Museum of Japanese Colonial History in Korea

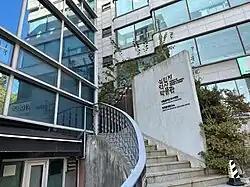
The museum entrance (2023)

The Museum of Japanese Colonial History in Korea is a privately owned history museum in the Yongsan District of Seoul, South Korea. Its collections cover the period between 1910 and 1945 when Korea was under Japanese rule. The museum is operated by Center for Historical Truth and Justice.